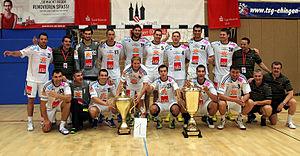
Le Veszprémi Kézilabda Sport Egyesület est un club de handball hongrois, situé dans la ville de Veszprém. Il s'agit du club masculine de handball le plus titré de Hongrie avec 25 championnats de Hongrie et 26 coupes de Hongrie remportés. Le club évolue depuis 2008 à la Veszprém Aréna. Le club évolue en Nemzeti Bajnokság I et participe régulièrement à la Ligue des Champions.